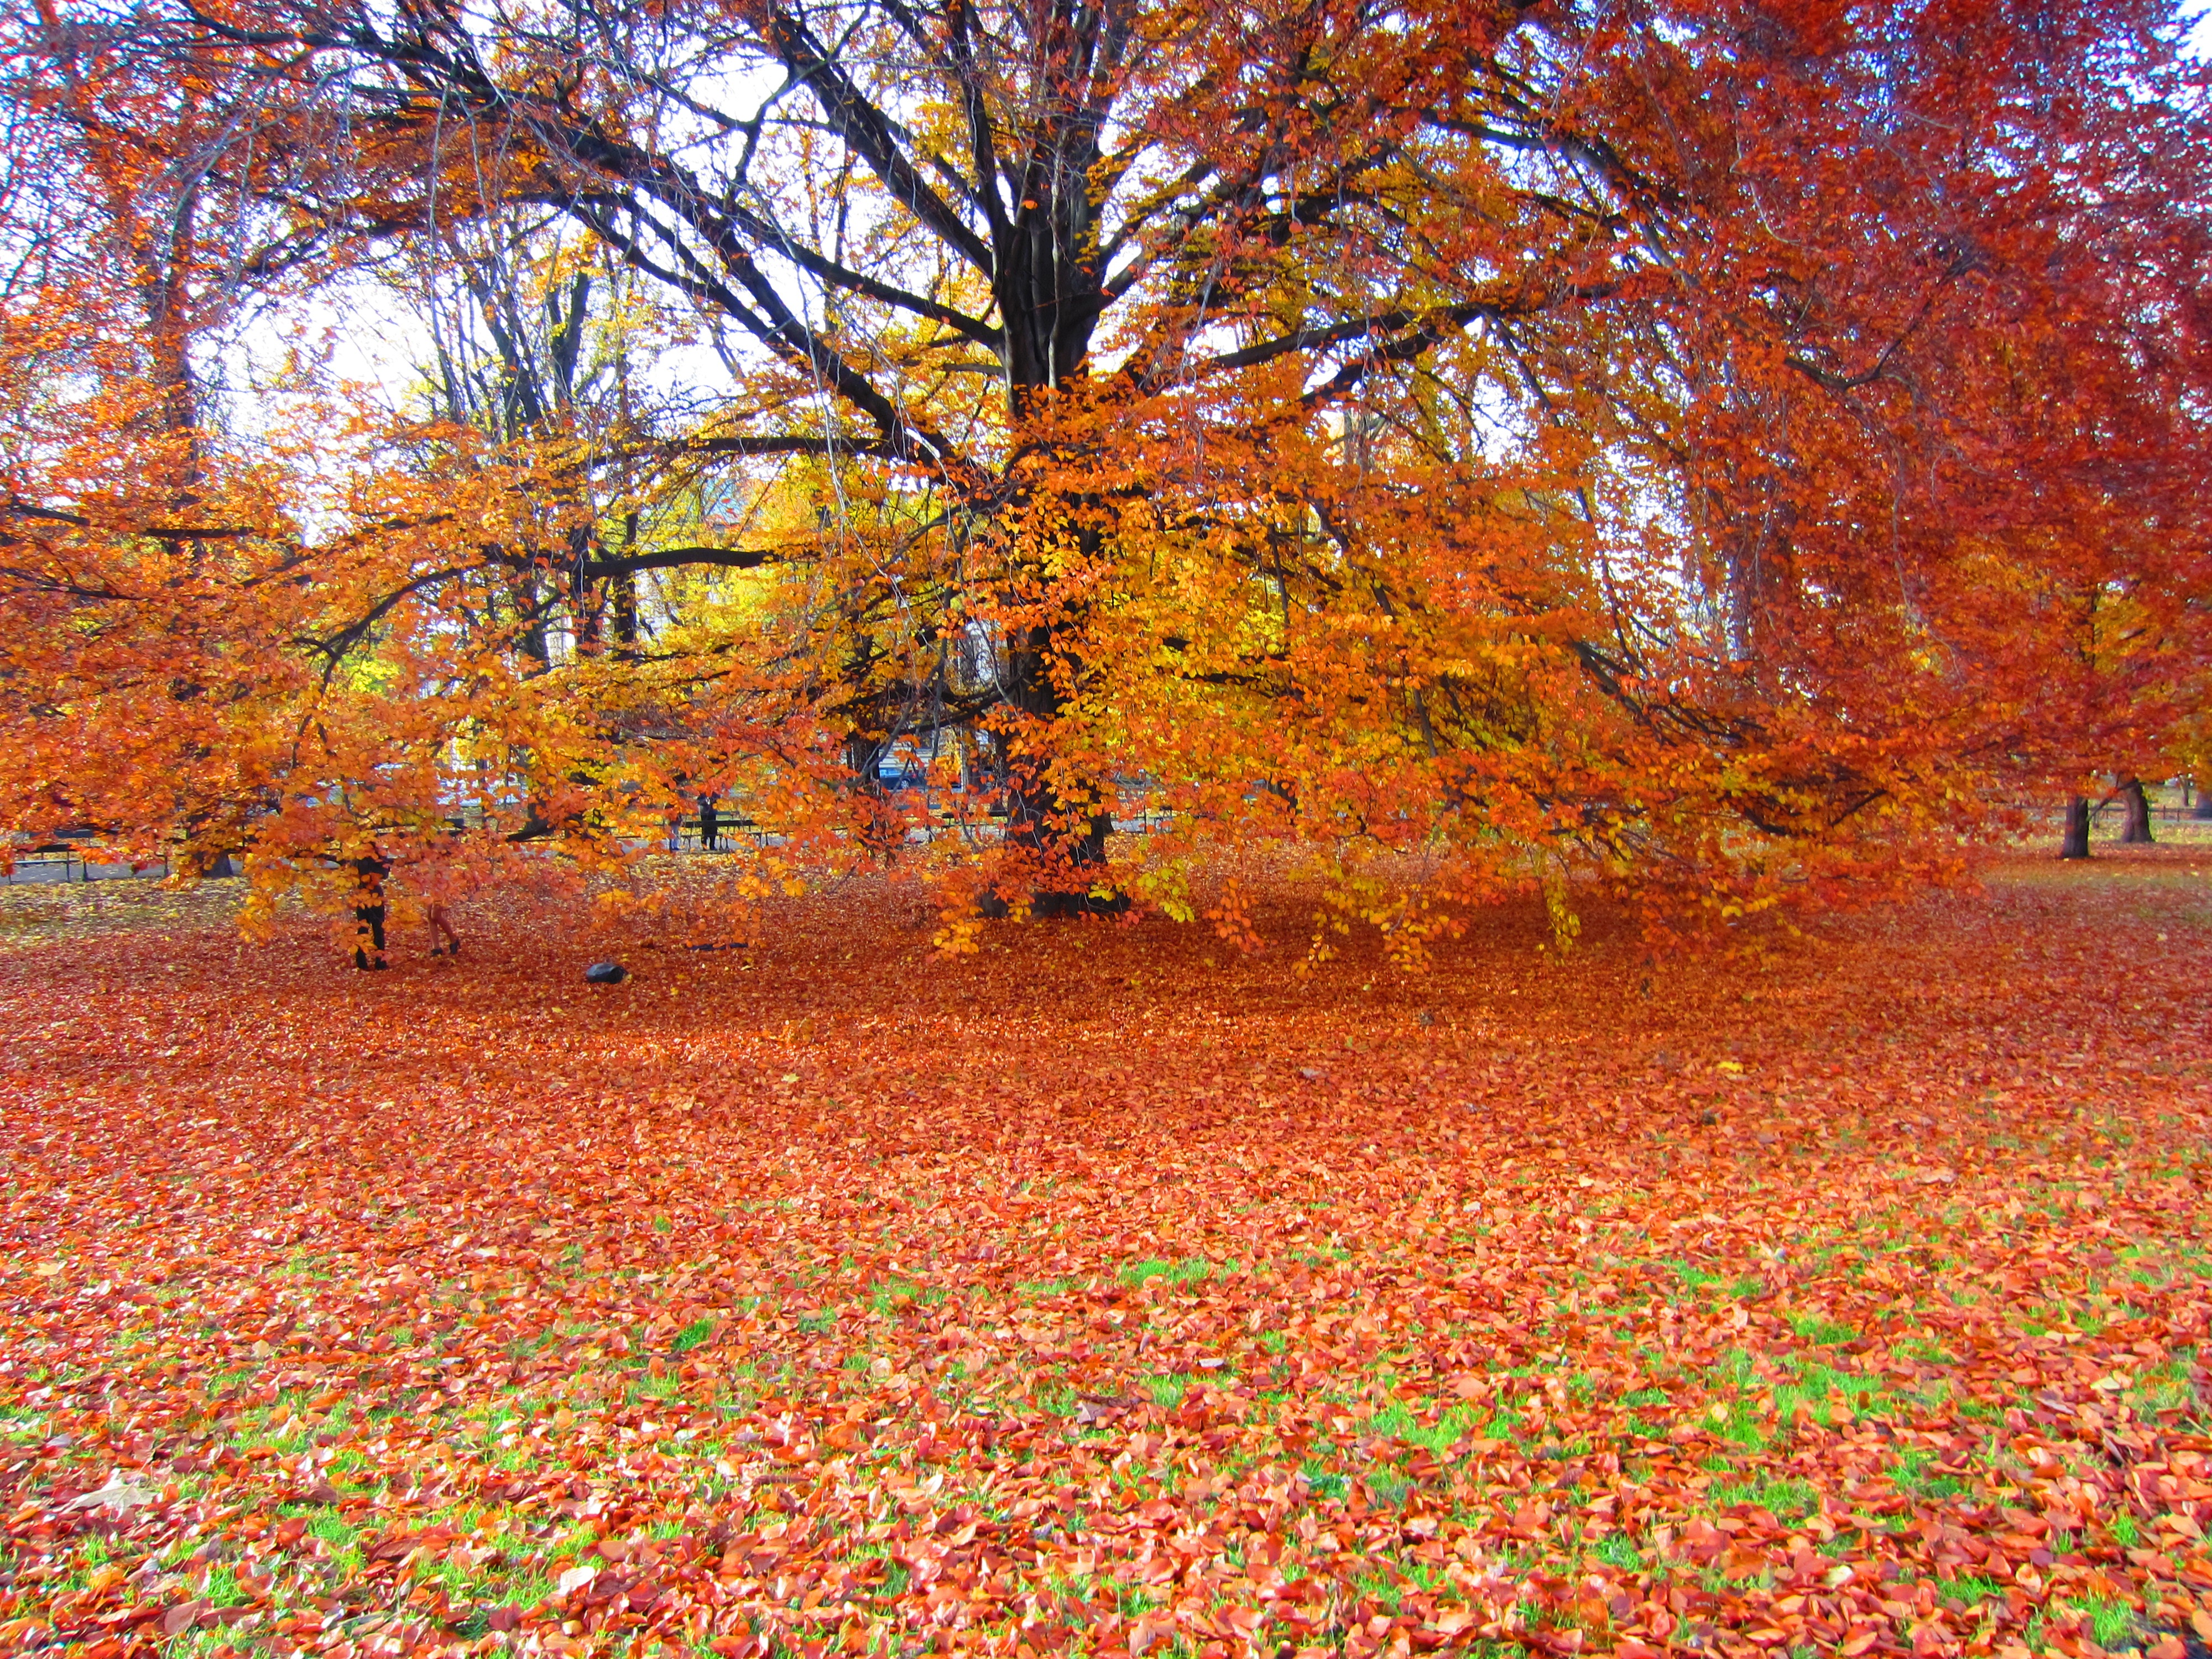
tree, plant, meadow, leaf, flower, autumn, season, maple tree, deciduous, woodland, flowering plant, woody plant, land plant